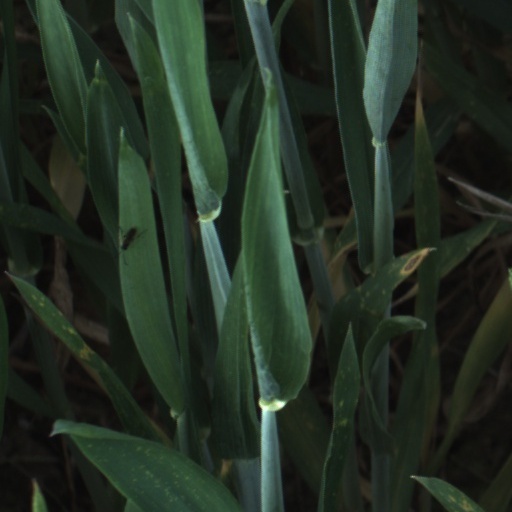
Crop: wheat